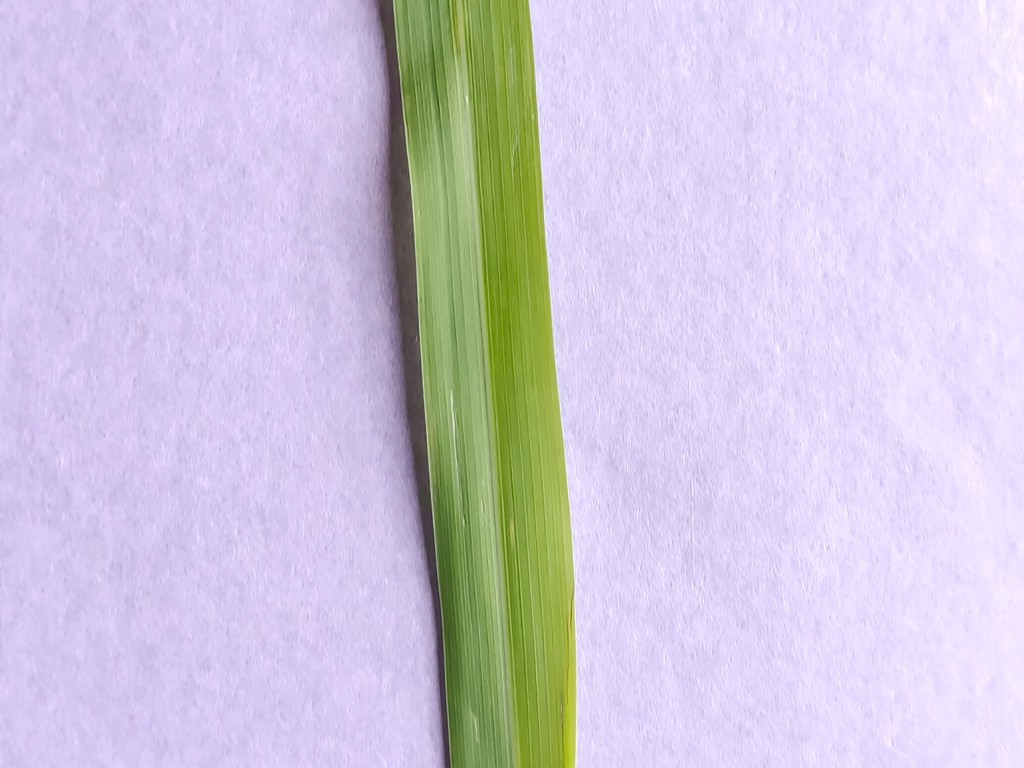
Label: Healthy